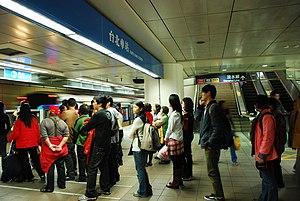
La Ligne Bannan ou Ligne Bleue est une ligne de métro à Taïpei opérée par Taipei metro, nommée d’après les districts qu’elle connecte : Banqiao et Nangang. Elle totalise 23 stations desservant les districts de Nangang, Xinyi, Daan, Zhongshan, Wanhua, Banqiao et Tucheng.